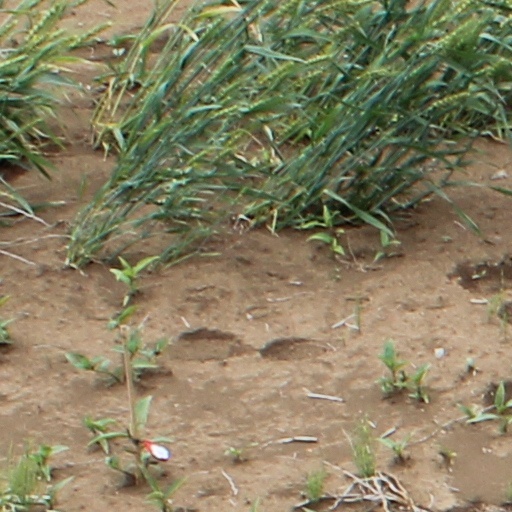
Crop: wheat